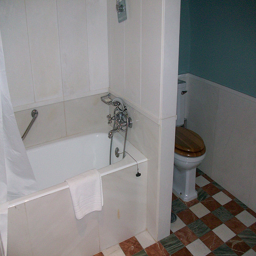
A bathroom with a bathtub, toilet, and other items.
This half of the bathroom has a shower and a toilet
A small bathroom with a toilet, bathtub and shower curtain.
A bathroom that has a  toilet and tub.
A bathroom has a tub, and toilet, and a tiled floor.